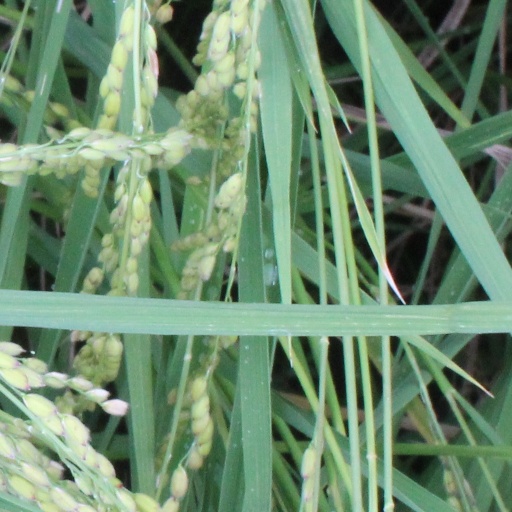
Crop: rice